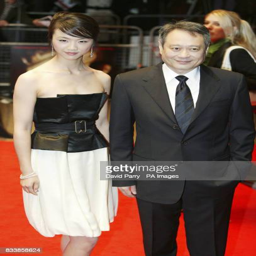
actor and film director arrive for the festival premiere of romance film